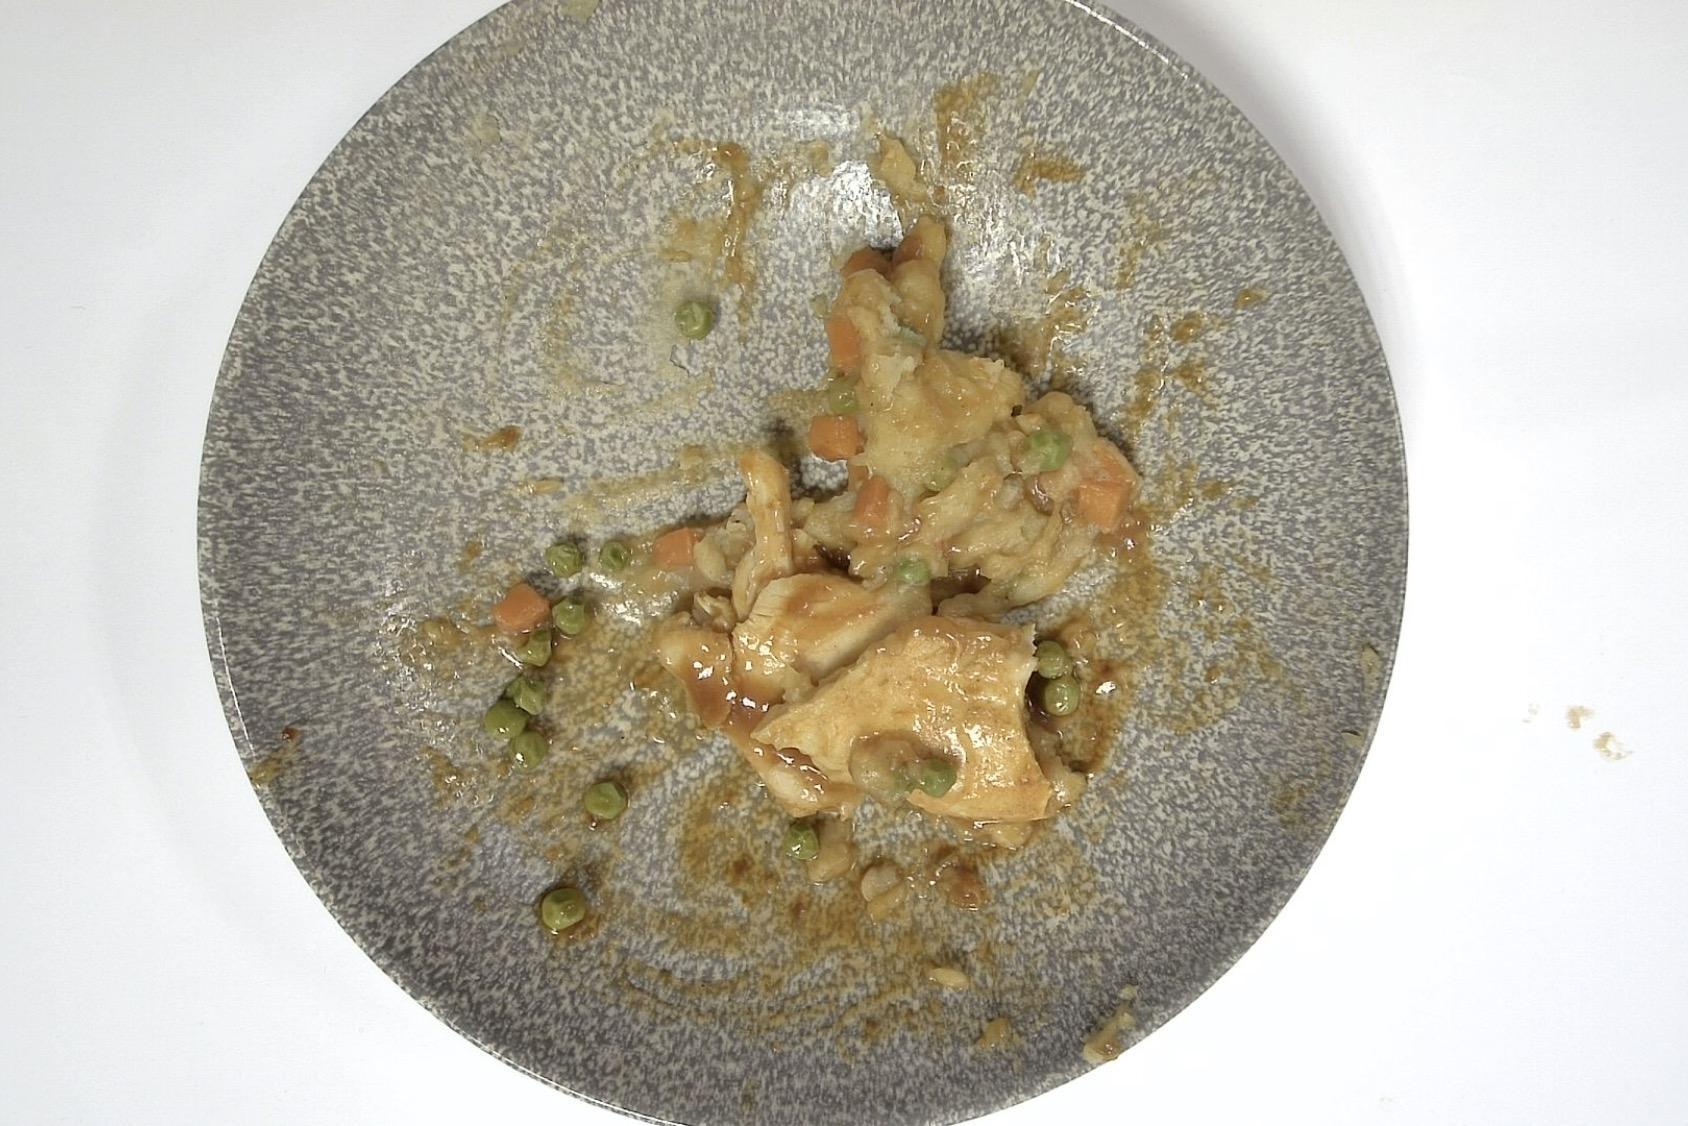
Dish: Hähnchenbrustfilet mit Erbsen und Möhren, Kartoffelpüree und Bratenjus
Portion size: Normale Portion
Ingredients: mashed-potatoes, peas, carrot, gravy, chicken
Weight as served: 341 g
Energy as served: 315,250 kcal (1.323,220 kJ)
Fat: 10,293 g (saturated: 1,305 g)
Carbohydrates: 28,830 g (sugar: 7,477 g)
Protein: 24,587 g
Salt: 3,404 g
Weight after return: 197 g
Energy after return: 182,124 kcal